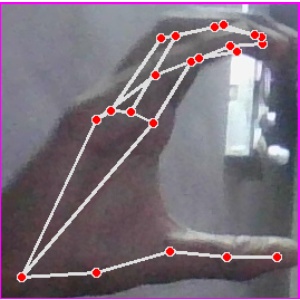
अक्षर: ऋ